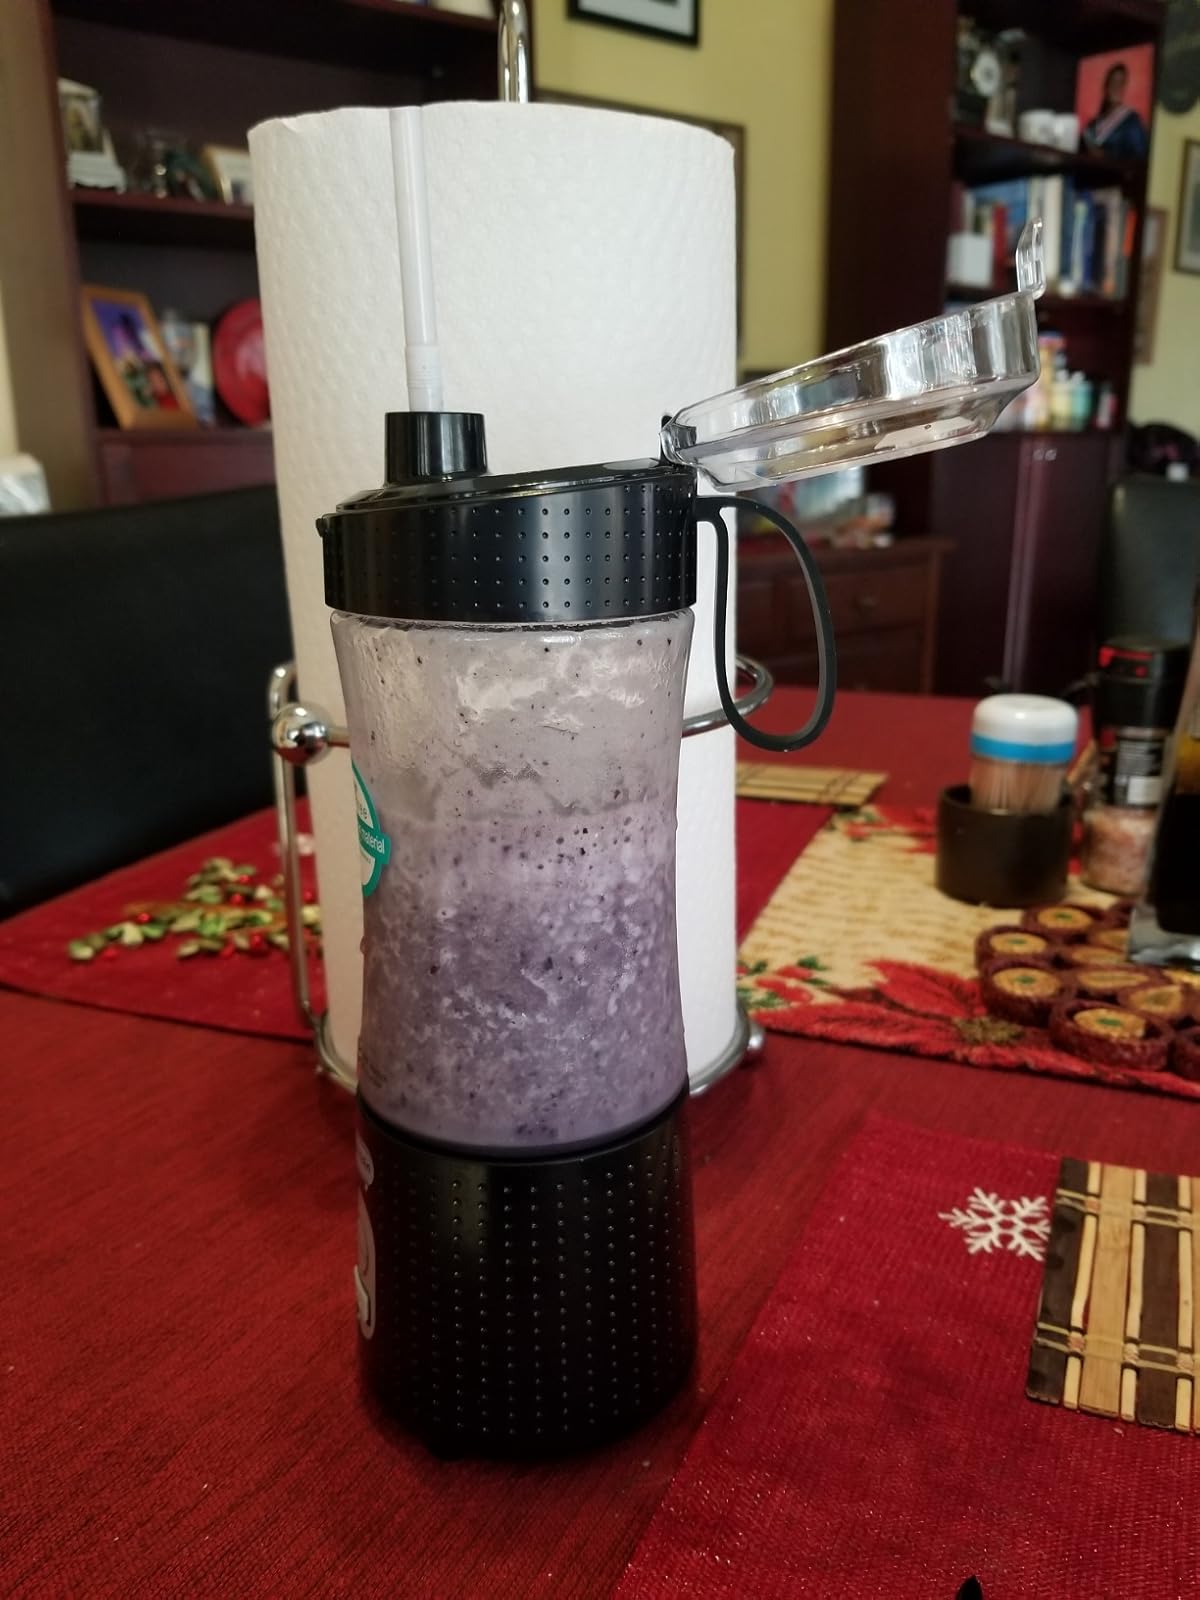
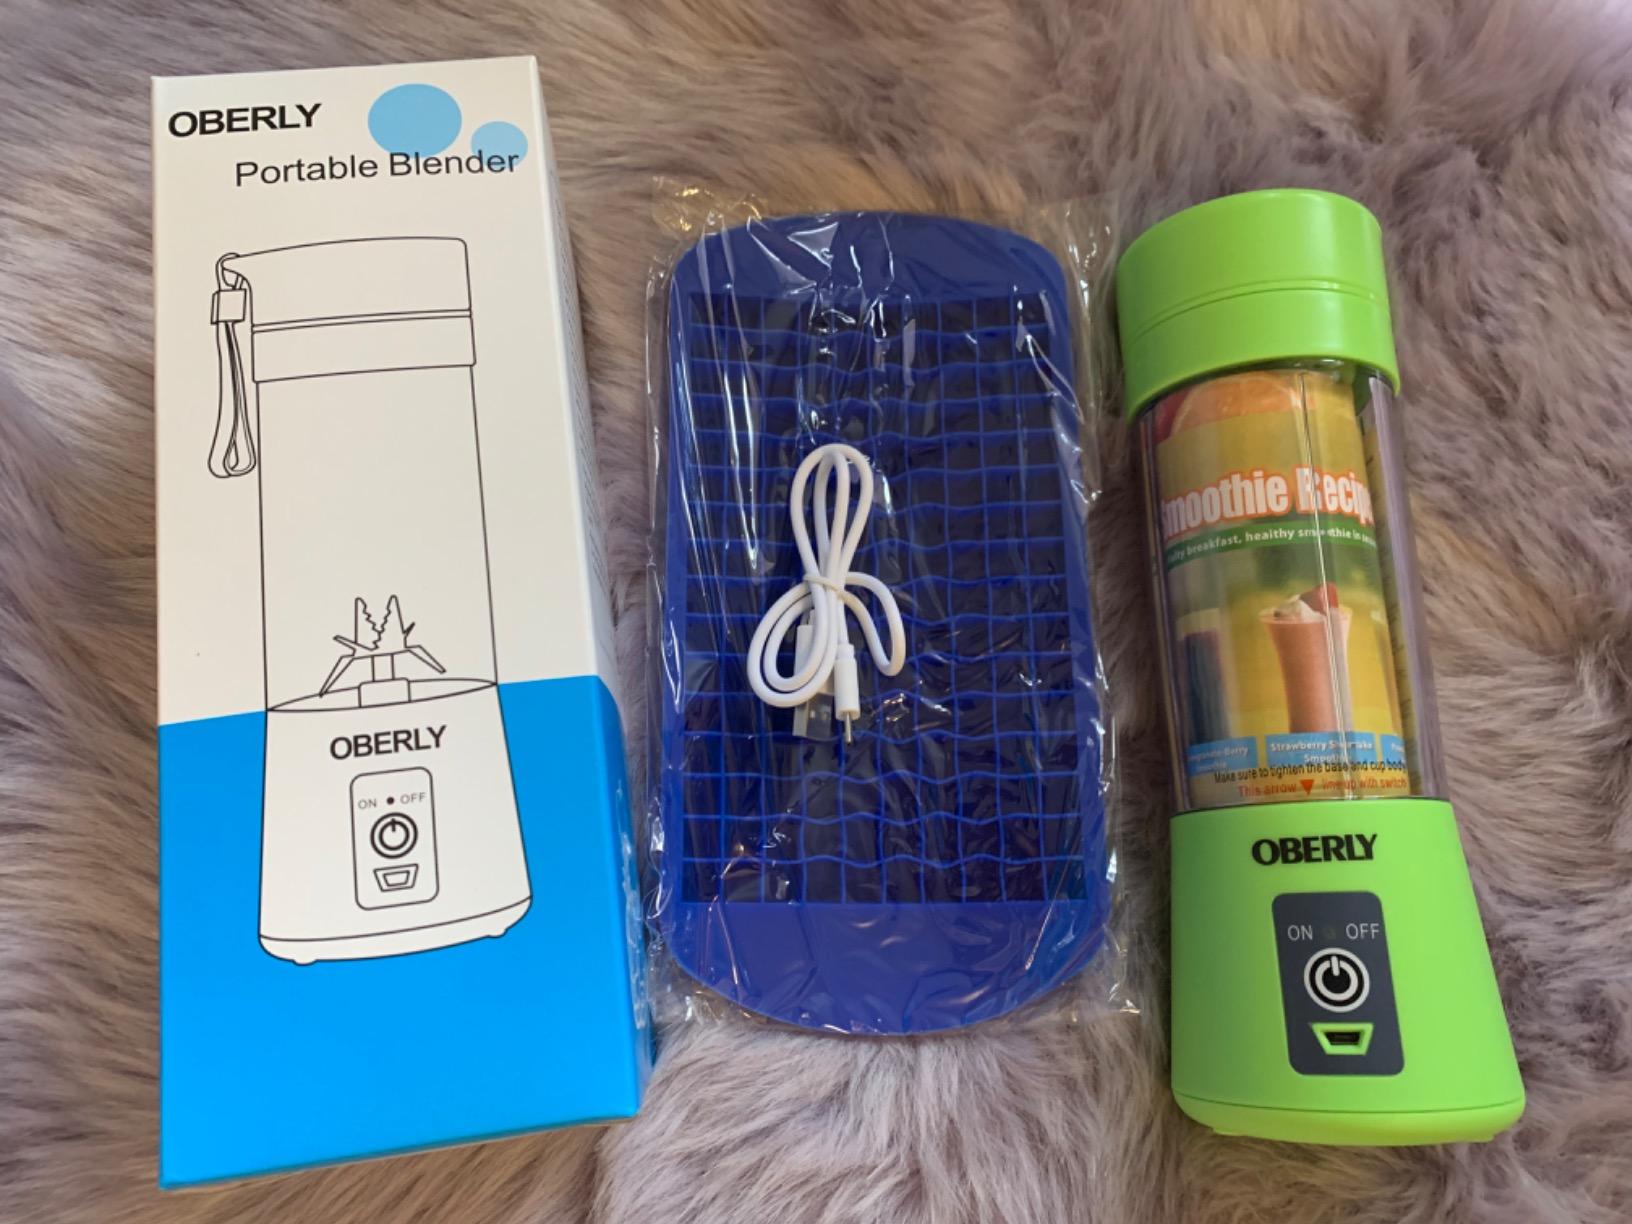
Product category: items_blender
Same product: no